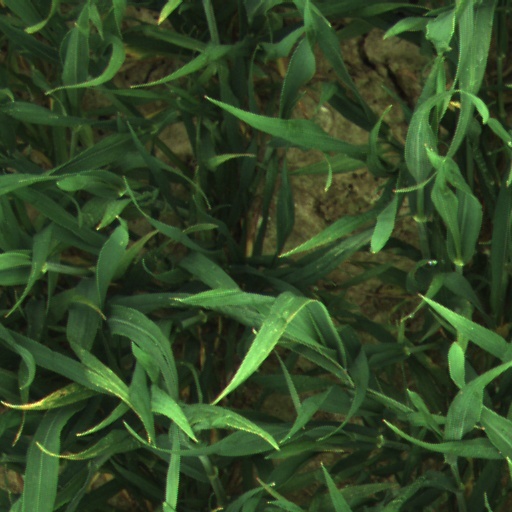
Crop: wheat